Answer in natural language. Consider the 3D positions of the objects in the scene and not just the 2D positions in the image. Is the centerpoint of  two geometric cubes at a higher height than wall paint? Choose between the following options: no or yes
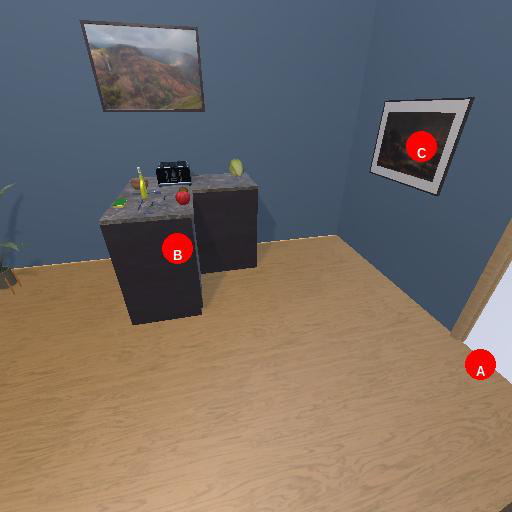
<answer>no</answer>